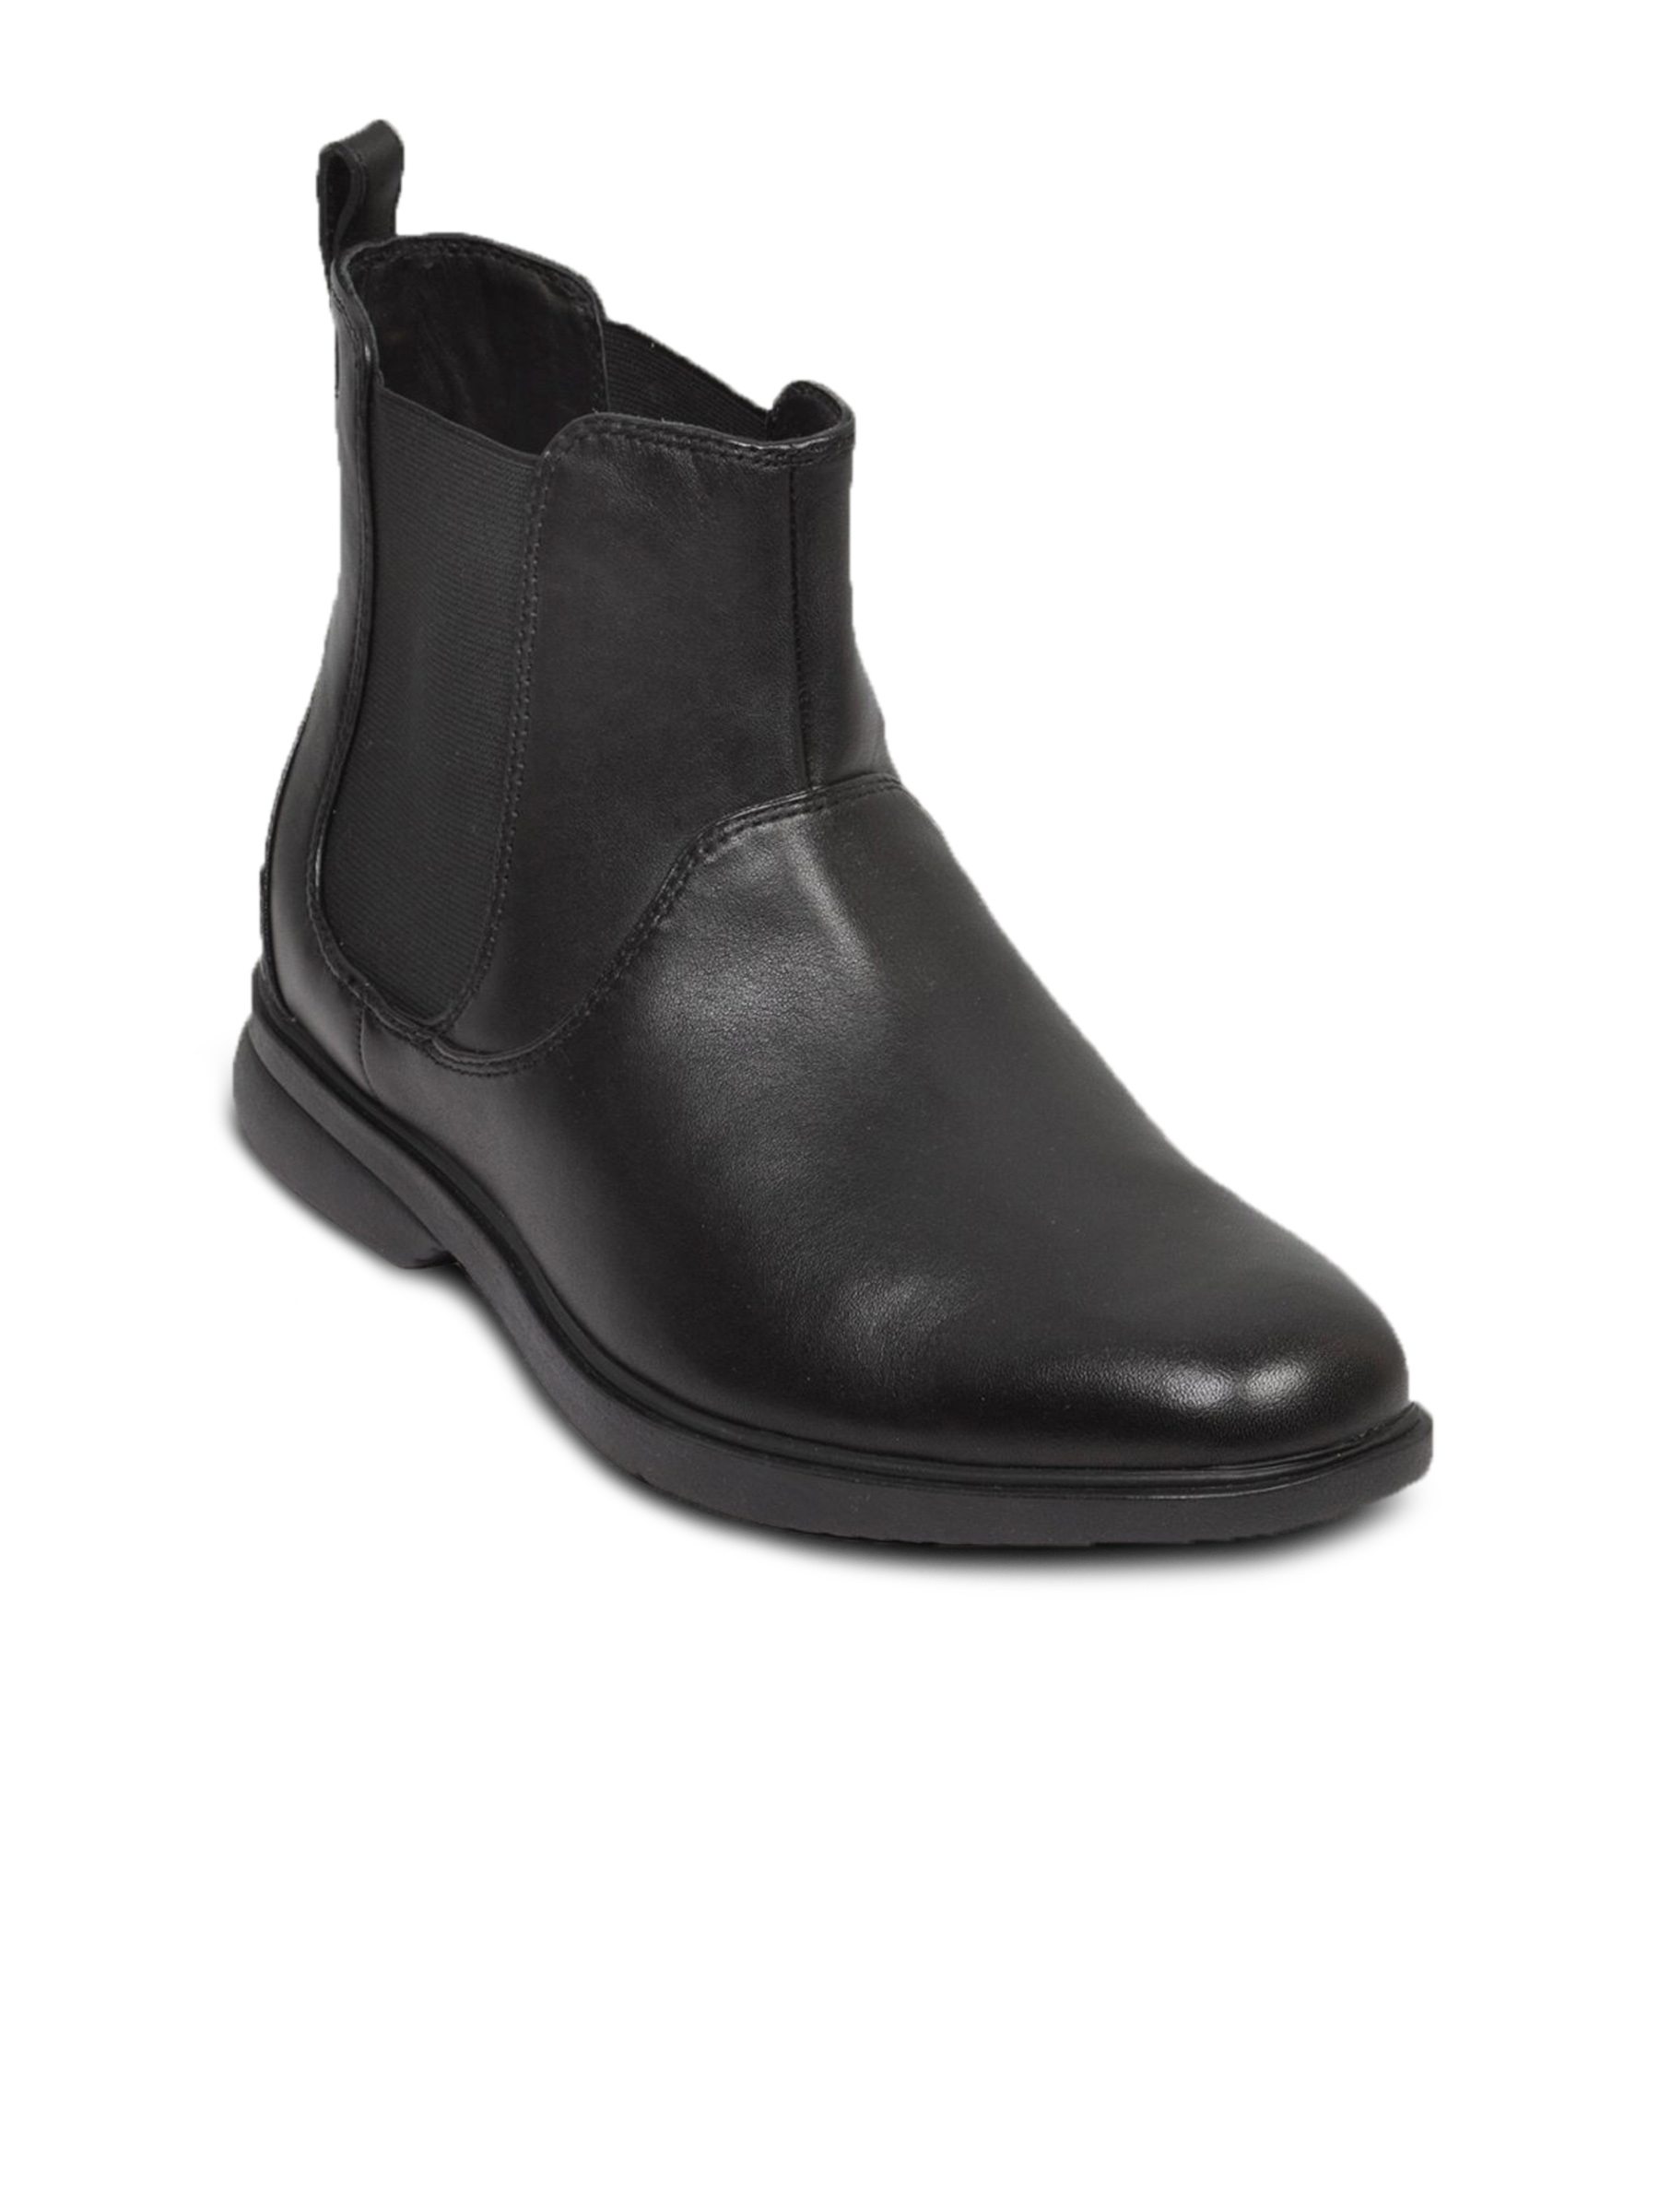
Rockport Men's Aphrael Black Shoe
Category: Footwear / Shoes / Casual Shoes
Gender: Men
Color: Black
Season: Fall 2011
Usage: Casual